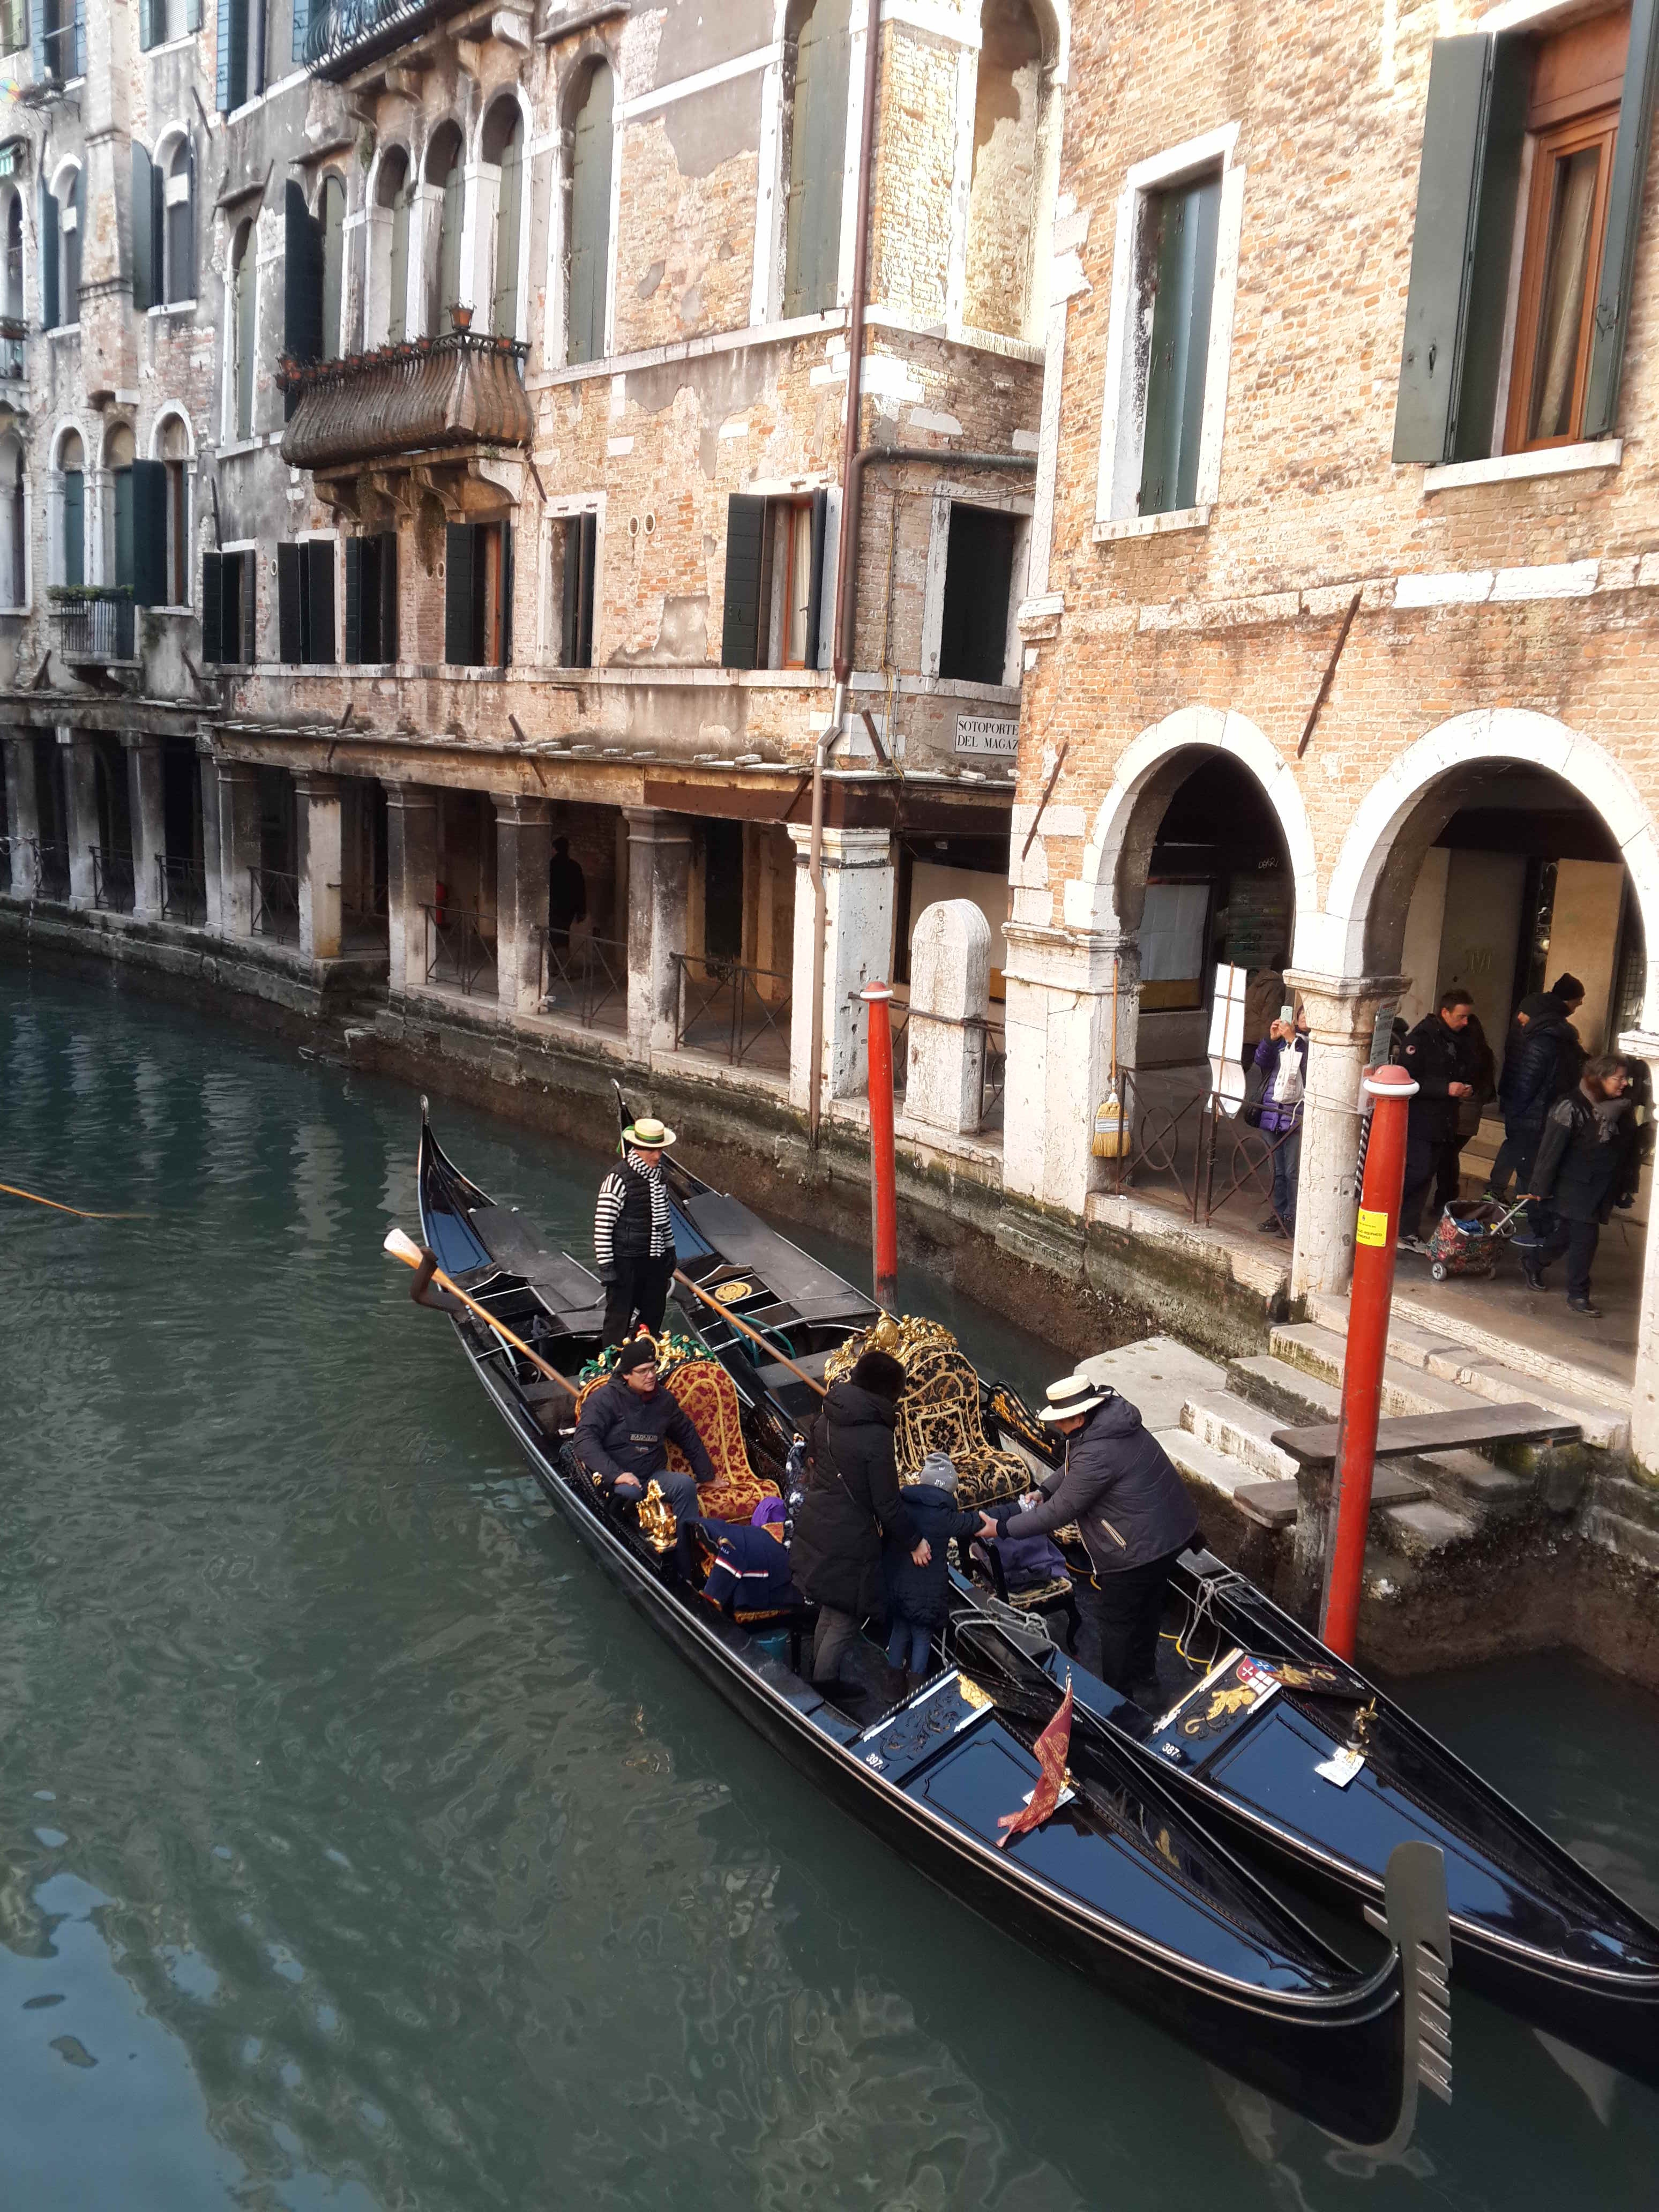
water, boat, city, canal, vehicle, italy, venice, waterway, boating, gondola, watercraft, venice italy, watercraft rowing, dubel parking